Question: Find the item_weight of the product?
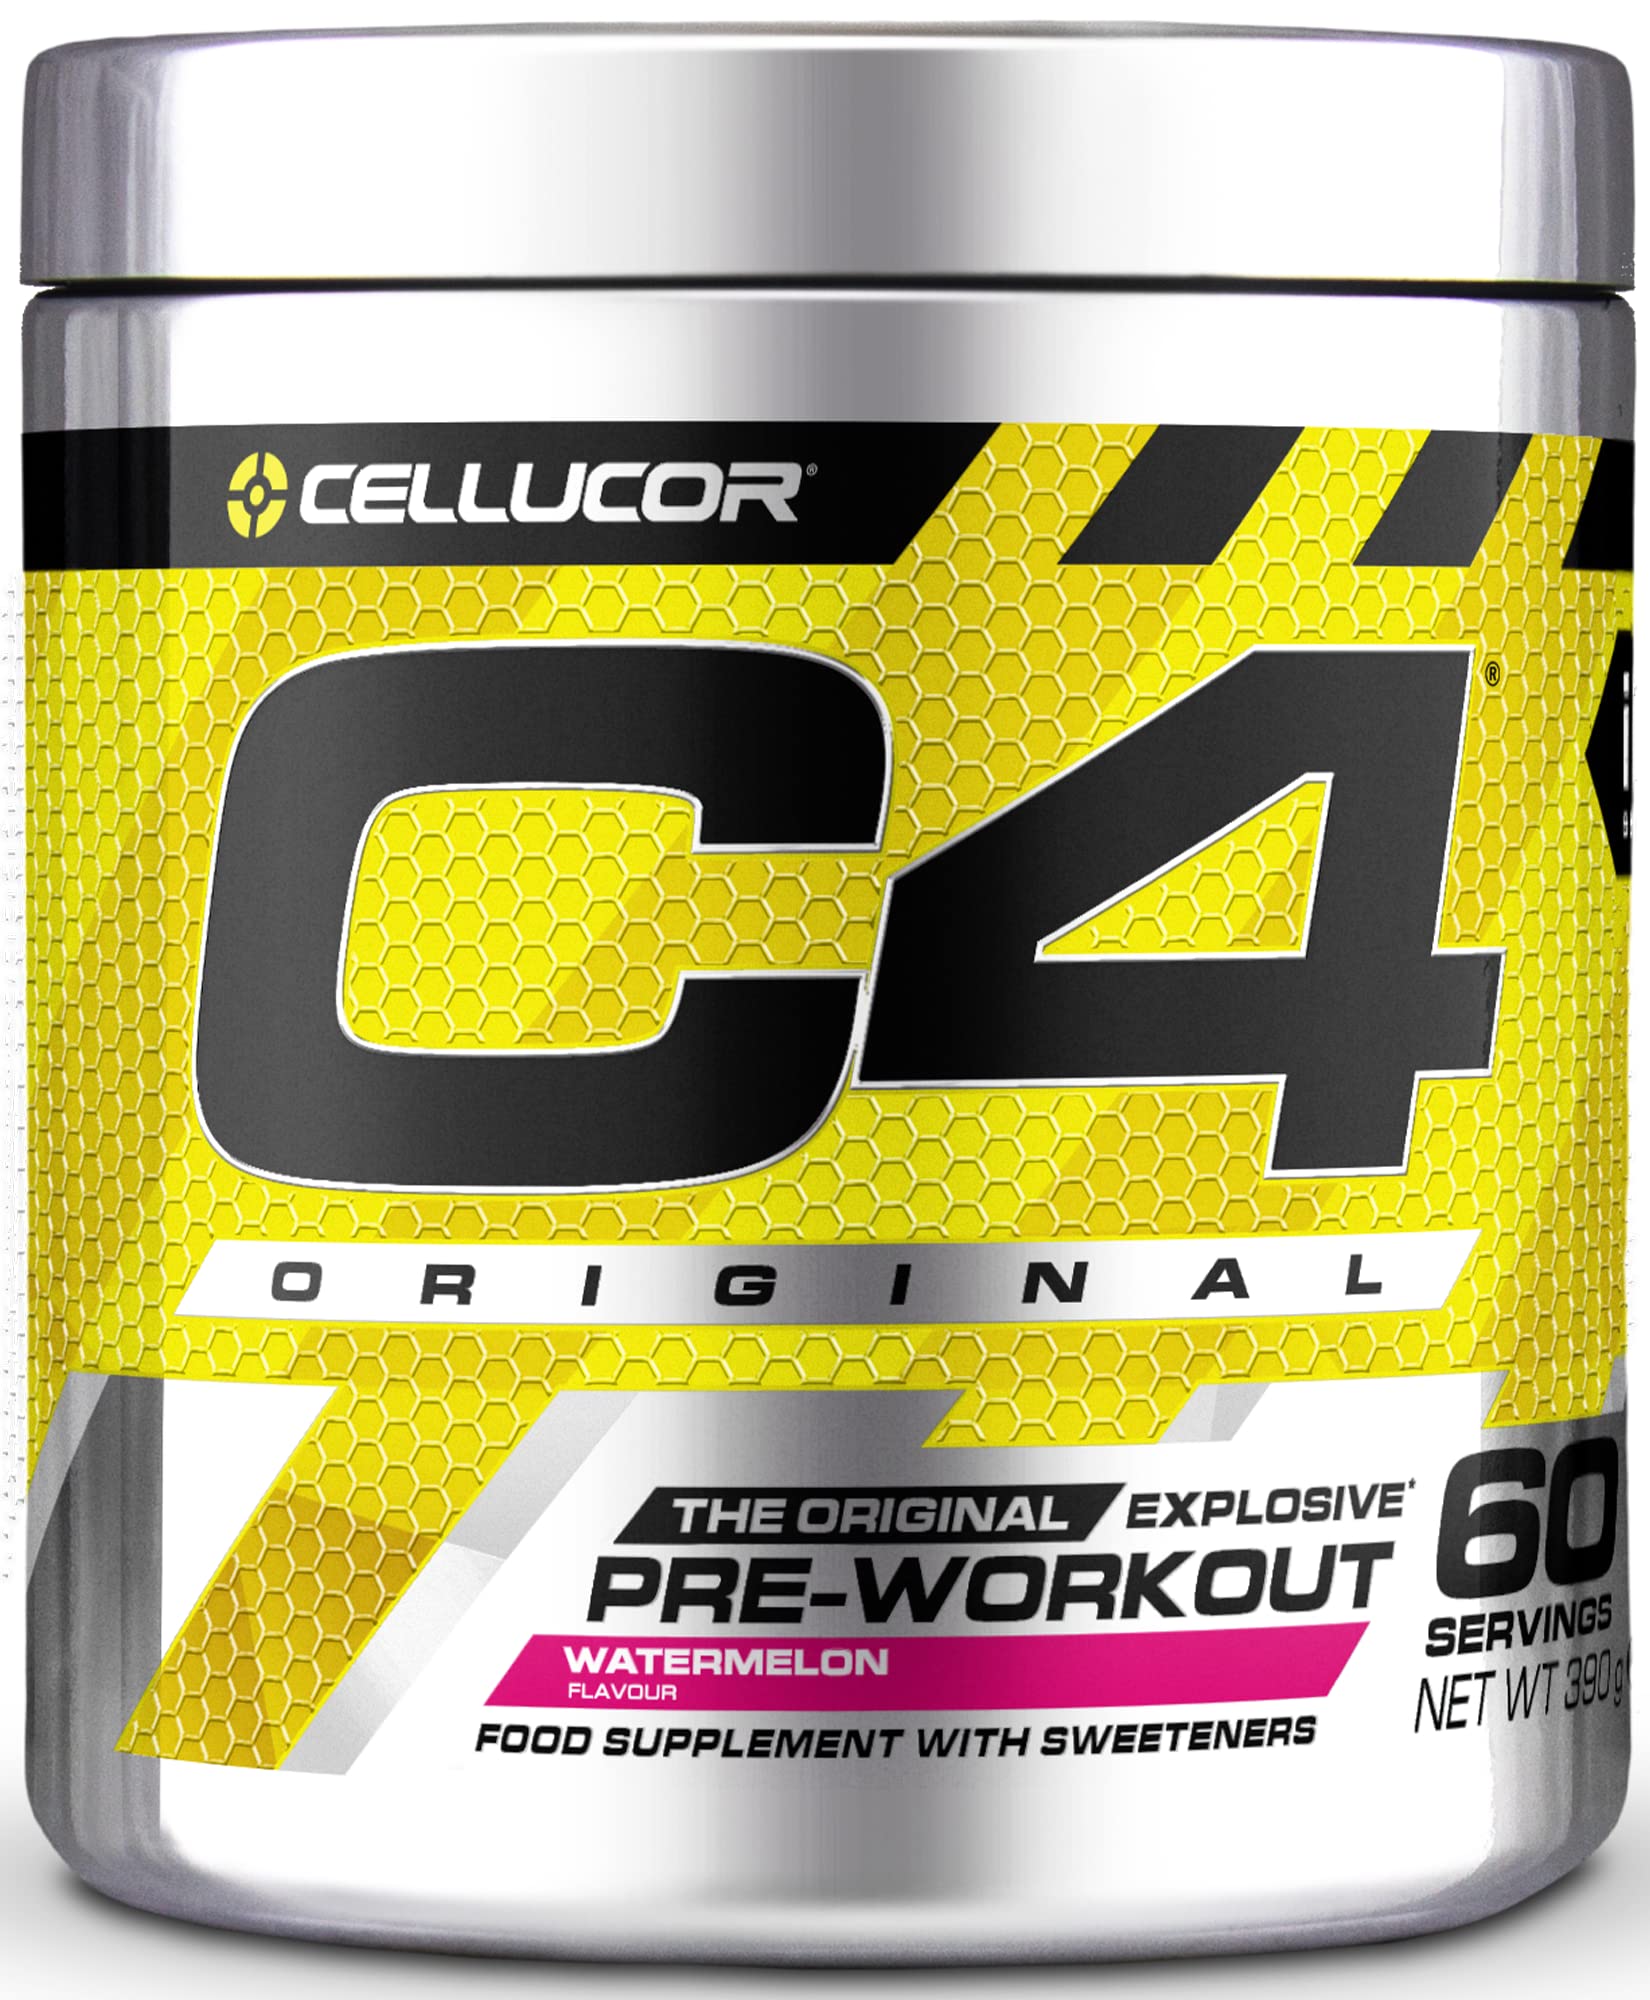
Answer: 390 gram